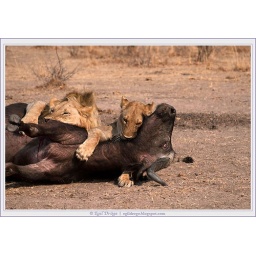
This subadult male and subadult female did the main job in killing the adult (pregnant - see other picture) cow buffalo.